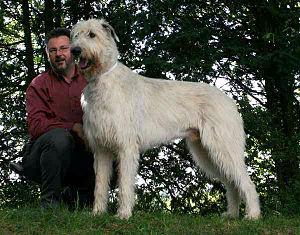
Sir Brian O'Rourke, est d’abord roi puis seigneur de West Breifne, en Irlande de 1566 jusqu'à son exécution en 1591. Il règne durant les dernières étapes de la reconquête de l'Irlande par les Tudor, et son règne est marqué par des invasions anglaises sur ses terres. En 1567, il est anobli par les Anglais et ensuite proclamé rebelle et contraint à fuir son royaume en 1590. Il se rend en Écosse au début de 1591 pour solliciter l'assistance du roi Jacques VI, mais il devient le premier homme extradé en Angleterre sur des allégations de crimes commis en Irlande, et il est condamné à mort à Londres en novembre 1591.
L'Irish wolfhound ou lévrier irlandais, est le plus rustique et le plus grand des lévriers. La Fédération cynologique internationale répertorie la race dans le groupe 10, section 2, lévriers à poil dur, standard n° 160. Le lévrier irlandais est historiquement utilisé pour chasser le loup et les cervidés jusqu'au XVIIᵉ siècle, avant de devenir principalement un chien d'agrément.